Haut-Rhin's 3rd constituency

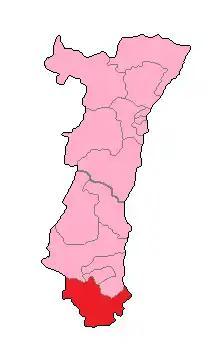
Haut-Rhin's 3rd Constituency shown within Alsace

The 3rd constituency of the Haut-Rhin is a French legislative constituency in the Haut-Rhin "département".